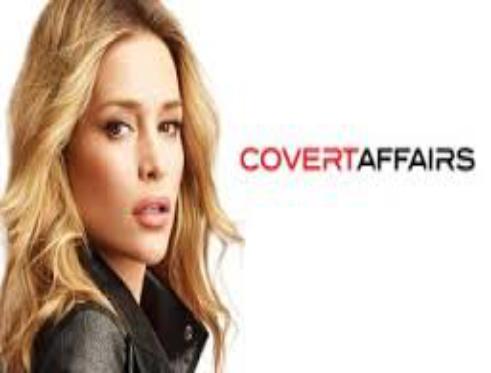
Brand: Covert
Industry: Clothes